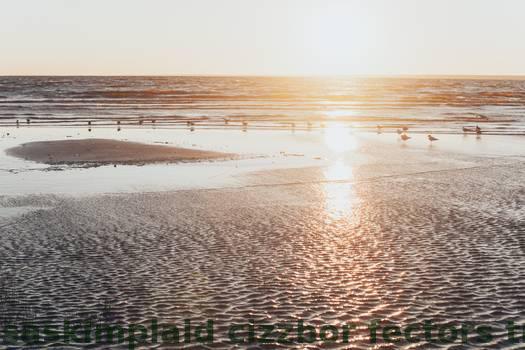
Label: Watermark